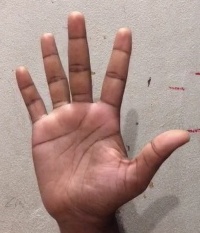
ASL sign: 5